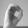
ASL letter: O